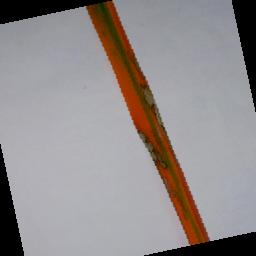
Label: Rice___Brown_Spot